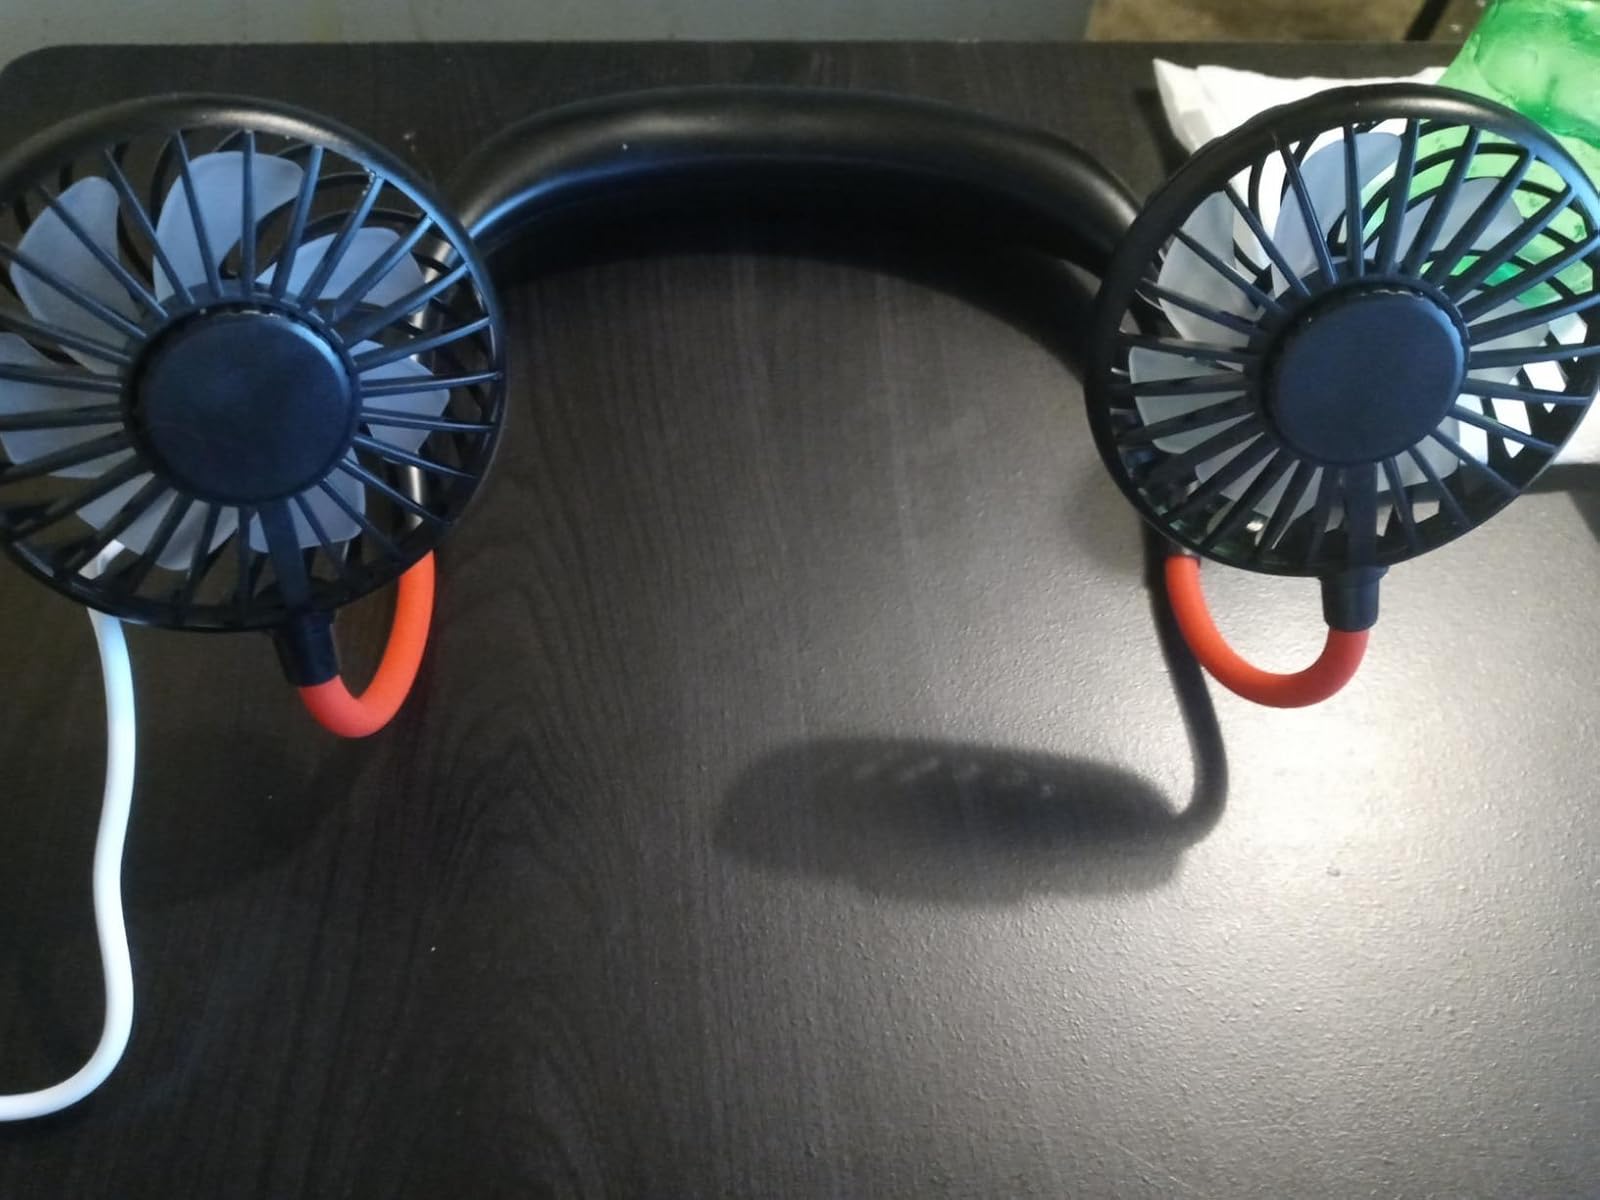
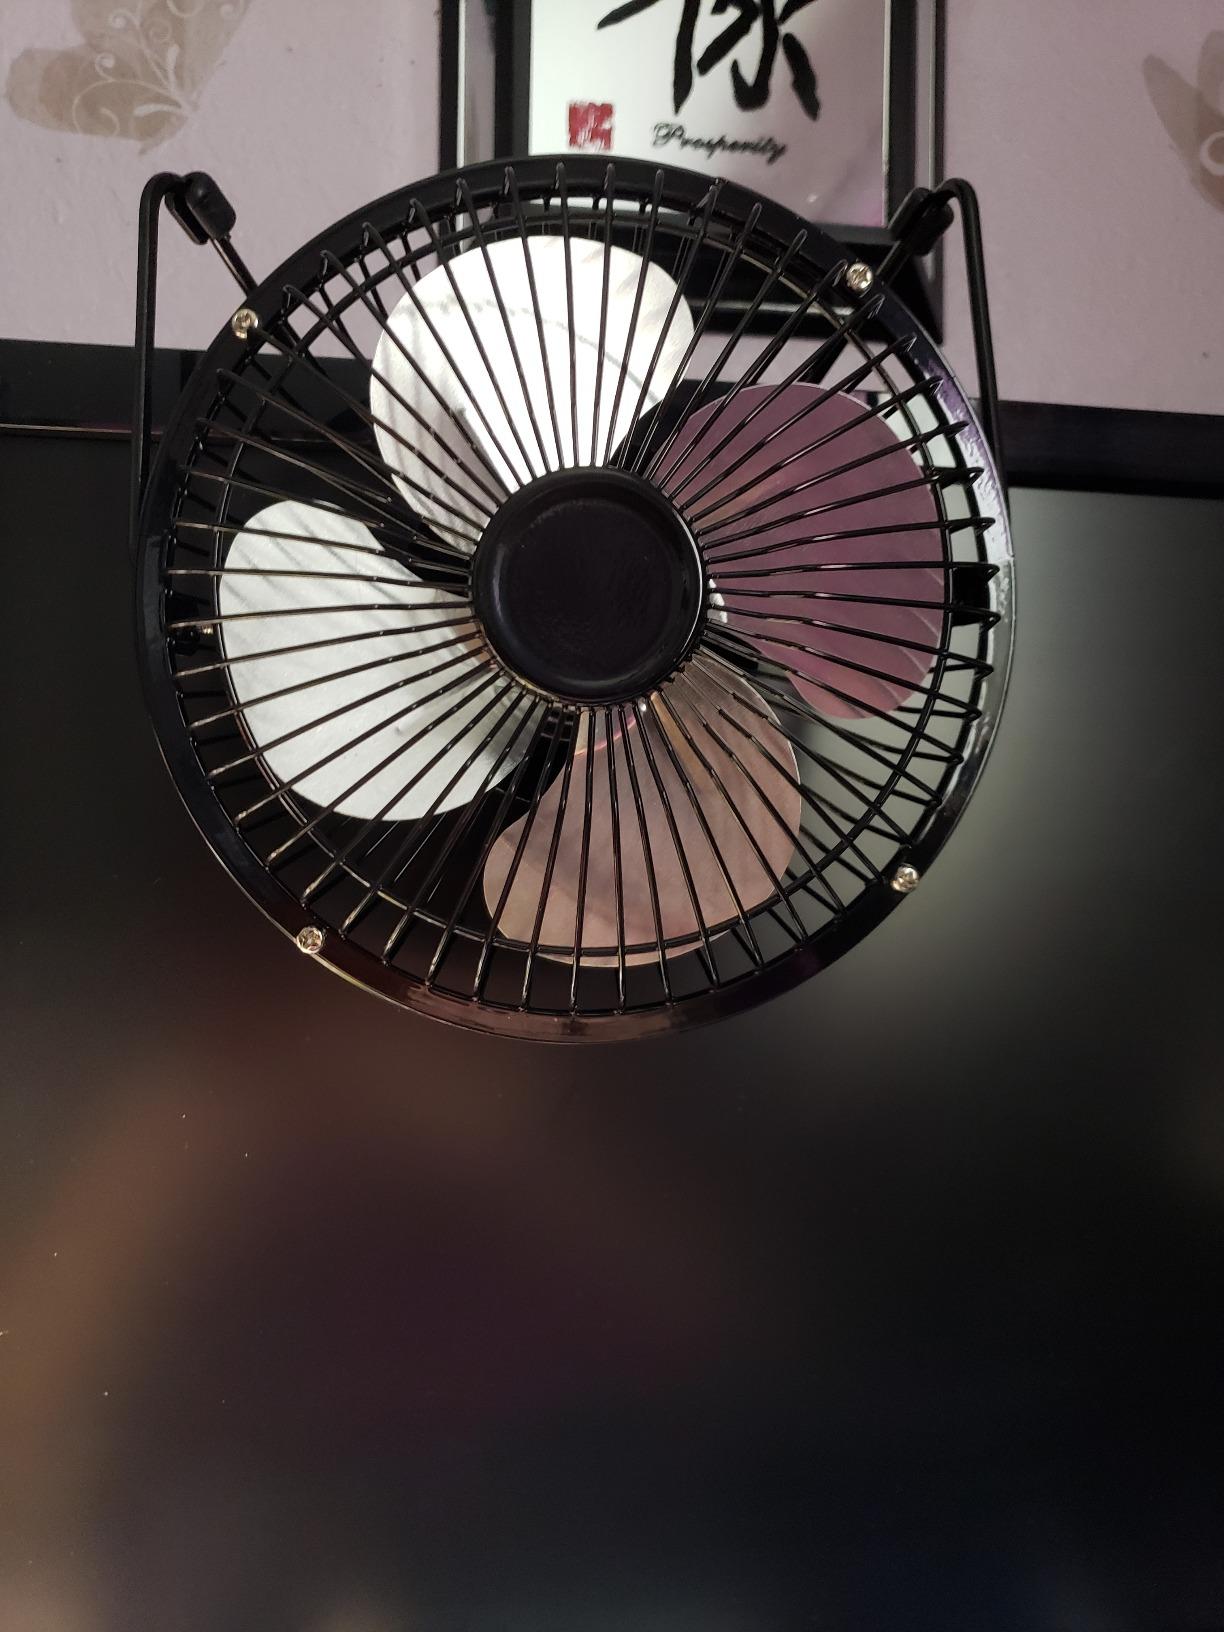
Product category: fan
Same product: no